Graphic designer

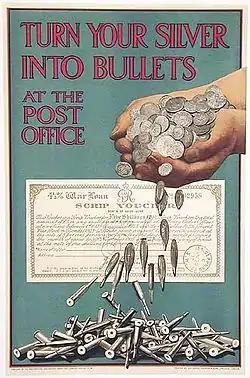
Printed media: a tool of communication. British war propaganda poster (WWI), showing financial problems of the government.

However, The design industry is currently occupied by an increasing number of ‘self-taught’ and ‘informally trained’ graphic designers who don't have any formal design education.